Ancient Thessaly

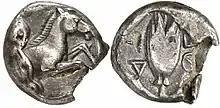
silver hemidrachm of Thessalian League struck 470–460 BC

In the summer of 480 BC, during the Second Persian invasion of Greece, the Persians invaded Thessaly. The Greek army that guarded the Vale of Tempe, evacuated the road before the enemy arrived. Not much later, Thessaly surrendered and the Aleuadae joined the Persians. (See Thorax of Larissa, Thargelia (hetaera))